Ernulf de Hesdin

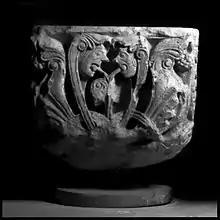
Carved Romanesque capital from Hyde Abbey, which preserved information about Ernulf after his death, although it pursued property disputes against him in life

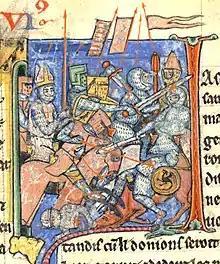
13th-century depiction of fighting outside Antioch from William of Tyre's "Histoire d'Outremer"

In 1095 the king was challenged by a baronial revolt, initiated by Robert de Mowbray, the Earl of Northumbria. The revolt was not widely supported and was over by the end of the year. However, Ernulf was one of those accused of involvement in the plot—unjustly according to the Hyde chronicle. The main group of participants were brought to trial by combat at Salisbury in January 1097 and some received brutal justice, William II, Count of Eu, being castrated and blinded.